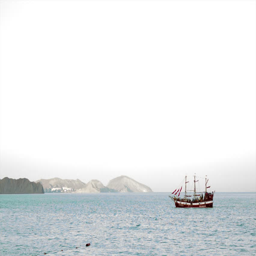
the old yacht with masts and scarlet sails goes by the sea